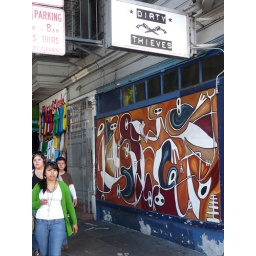
What a great name for a bar. Especially when people are constantly walking under your sign ; )